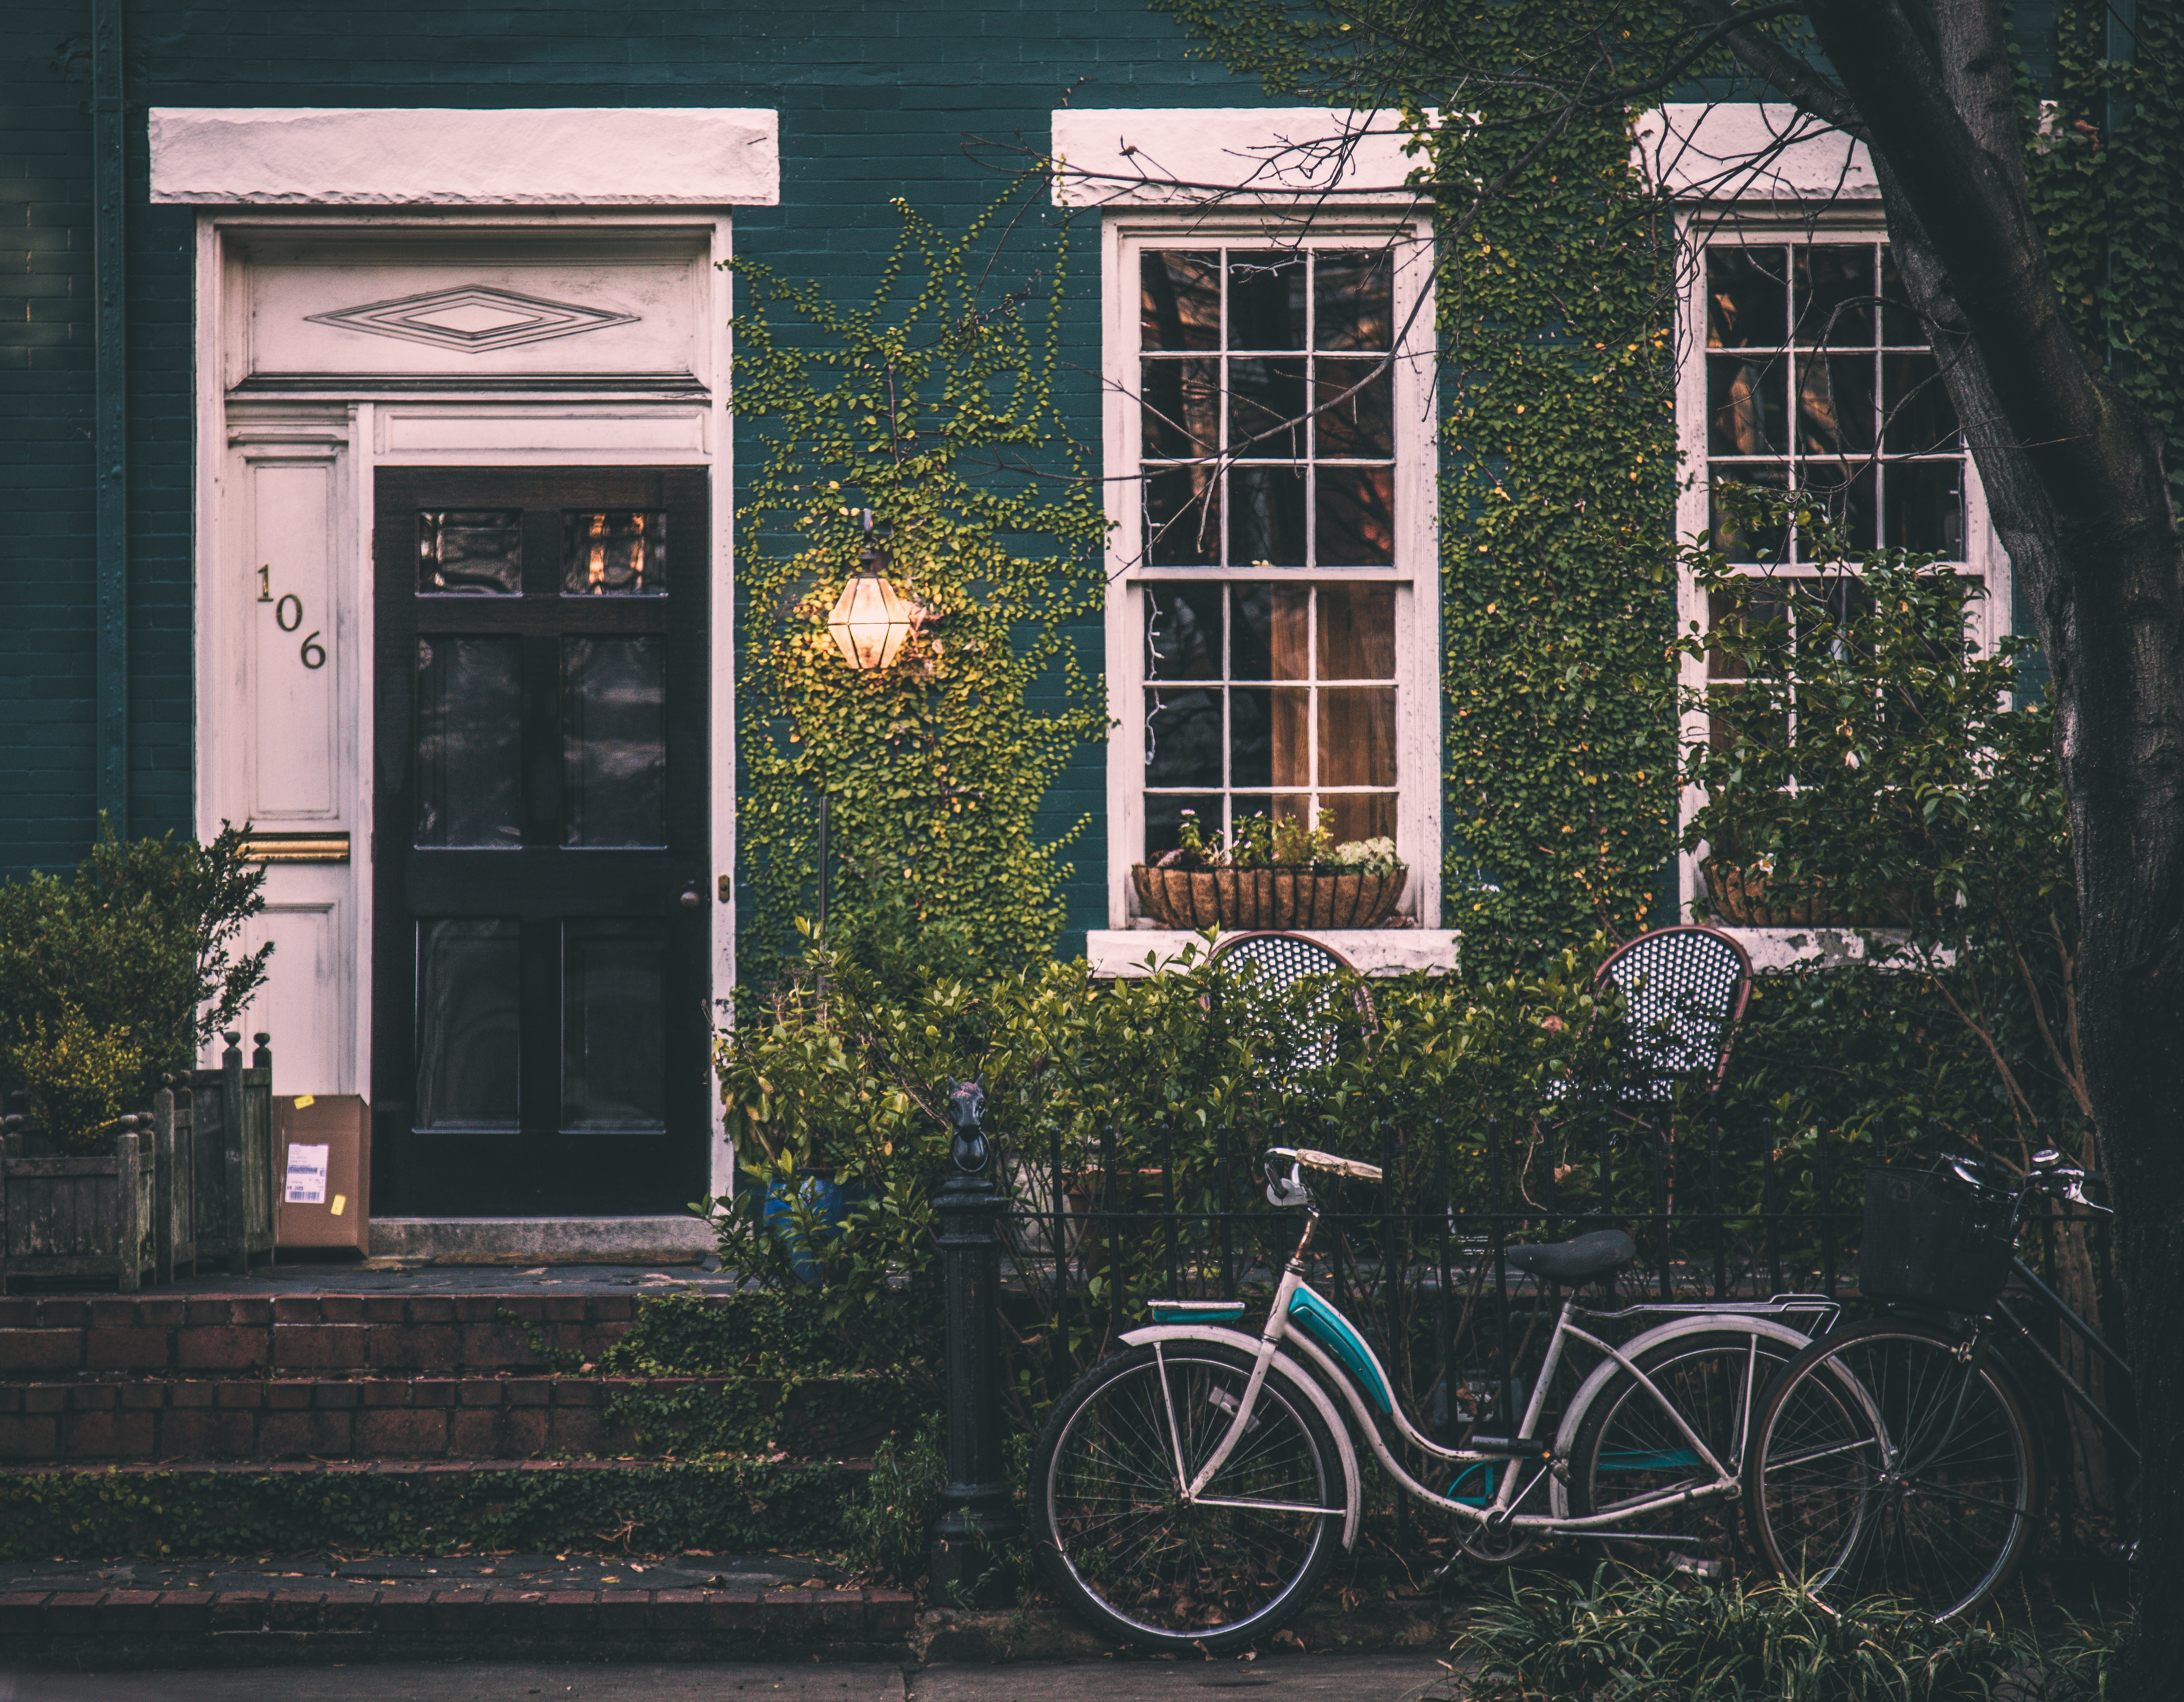
bicycle, blue, wall, window, house, snapshot, home, facade, door, architecture, vehicle, building, urban area, neighbourhood, bicycle wheel, tree, Tints and shades, plant, sports equipment, street